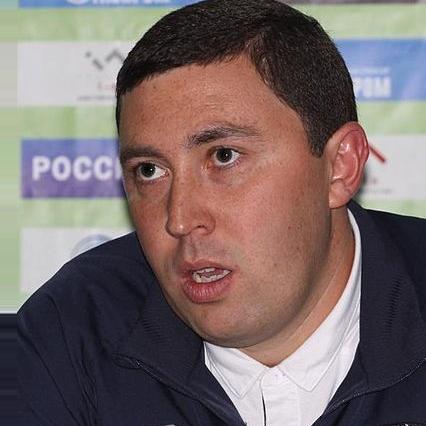
Age: 31